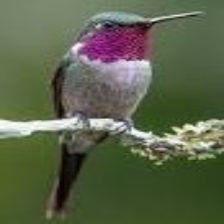
Species: AMETHYST WOODSTAR
Scientific name: CALLIPHLOX AMETHYSTINA
ImageNet parent category: hummingbird